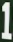
Number: 1